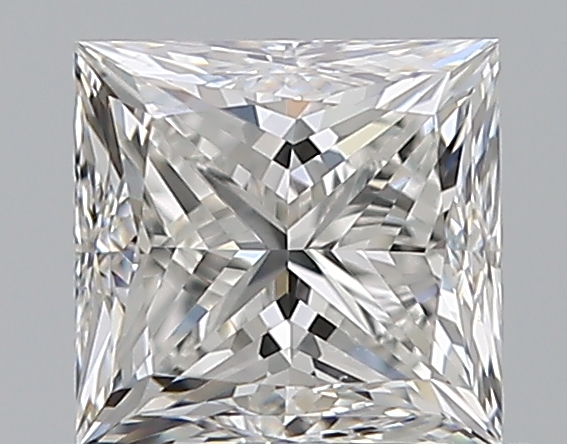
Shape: princess
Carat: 0.71
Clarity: VS2
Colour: G
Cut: GD
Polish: EX
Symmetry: GD
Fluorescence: N
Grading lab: GIA
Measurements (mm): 4.73 x 4.55 x 3.62